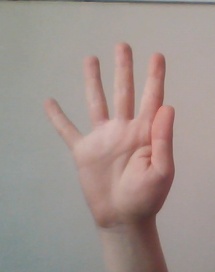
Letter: sheen